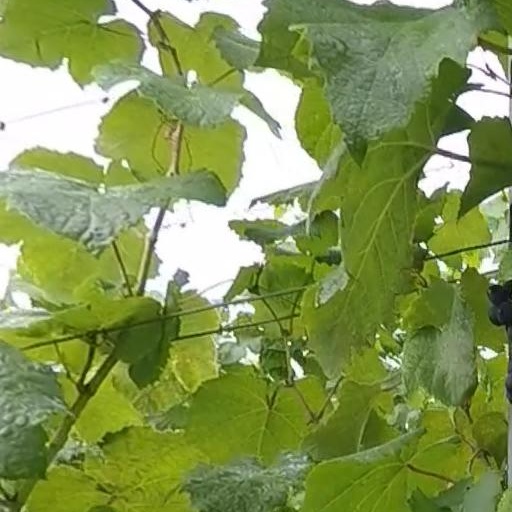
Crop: grape